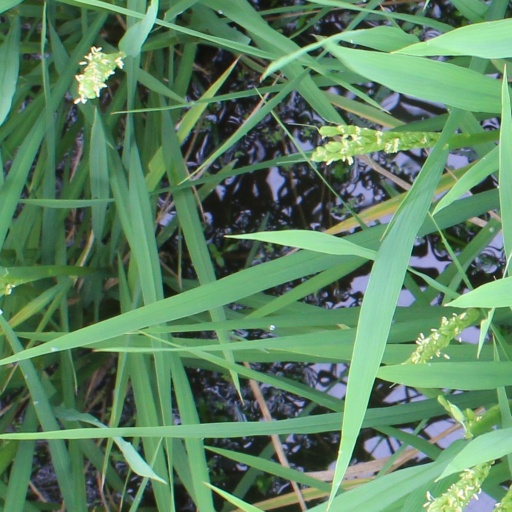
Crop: rice